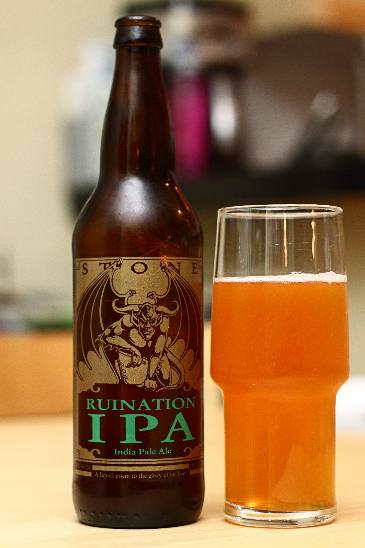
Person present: No